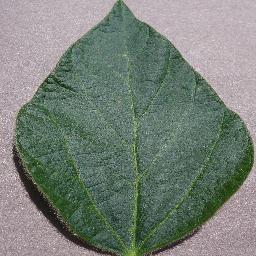
Label: Soybean___healthy